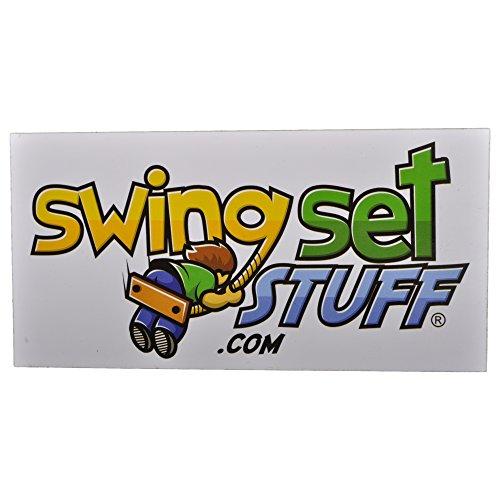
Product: Swing Set Stuff Inc. Commercial Rubber Belt Seat with 8.5'. Coated Chain & SSS Logo Sticker Commercial Rubber Coated Chain, Pink
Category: Toys & Games | Sports & Outdoor Play | Play Sets & Playground Equipment
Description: Great Condition.
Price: $52.67
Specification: ProductDimensions:24x6x102inches|ItemWeight:11pounds|ShippingWeight:11.85pounds|ASIN:B0779JQHS2|Itemmodelnumber:SSS-0319-PK|Manufacturerrecommendedage:6-12years